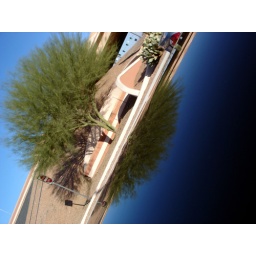
I was trying to take a picture of the sand painting under the overpass. But the tree became the central motif of the composition.